Leeds United F.C.–Manchester United F.C. rivalry

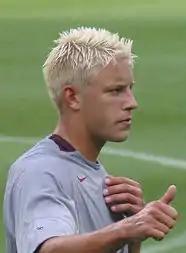
Leeds-born Alan Smith left his hometown club for Manchester United in 2004.

After going through a period of extreme financial difficulties, resulting from huge amounts of money being poured into the club to help them reach the UEFA Champions League semi-finals in 2001, Leeds were relegated from the Premier League at the end of the 2003–04 season. Alan Smith, a local boy and firm fan favourite at Leeds, shocked the Leeds fans after their relegation by transferring to Manchester United. The Leeds fans dubbed him "Judas" and his actions were made particularly hard for them to take as Smith had been noted for kissing the club badge on his Leeds shirt and he had said that he would stay with the club even if they went down. He had also previously stated years before on an interview with "Soccer AM" that he would never join Manchester United. He was welcomed by Manchester United fans and soon became a fan favourite, the fans respecting him and his decision to join a rival club.